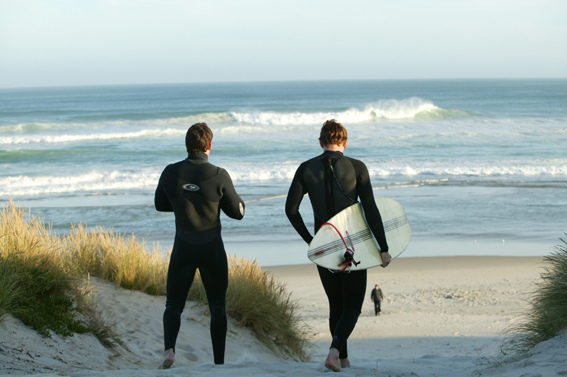
user: Given an image and a question. Answer the question in a short answer. Question: What material are these suits made of? Short Answer:
assistant: neoprene